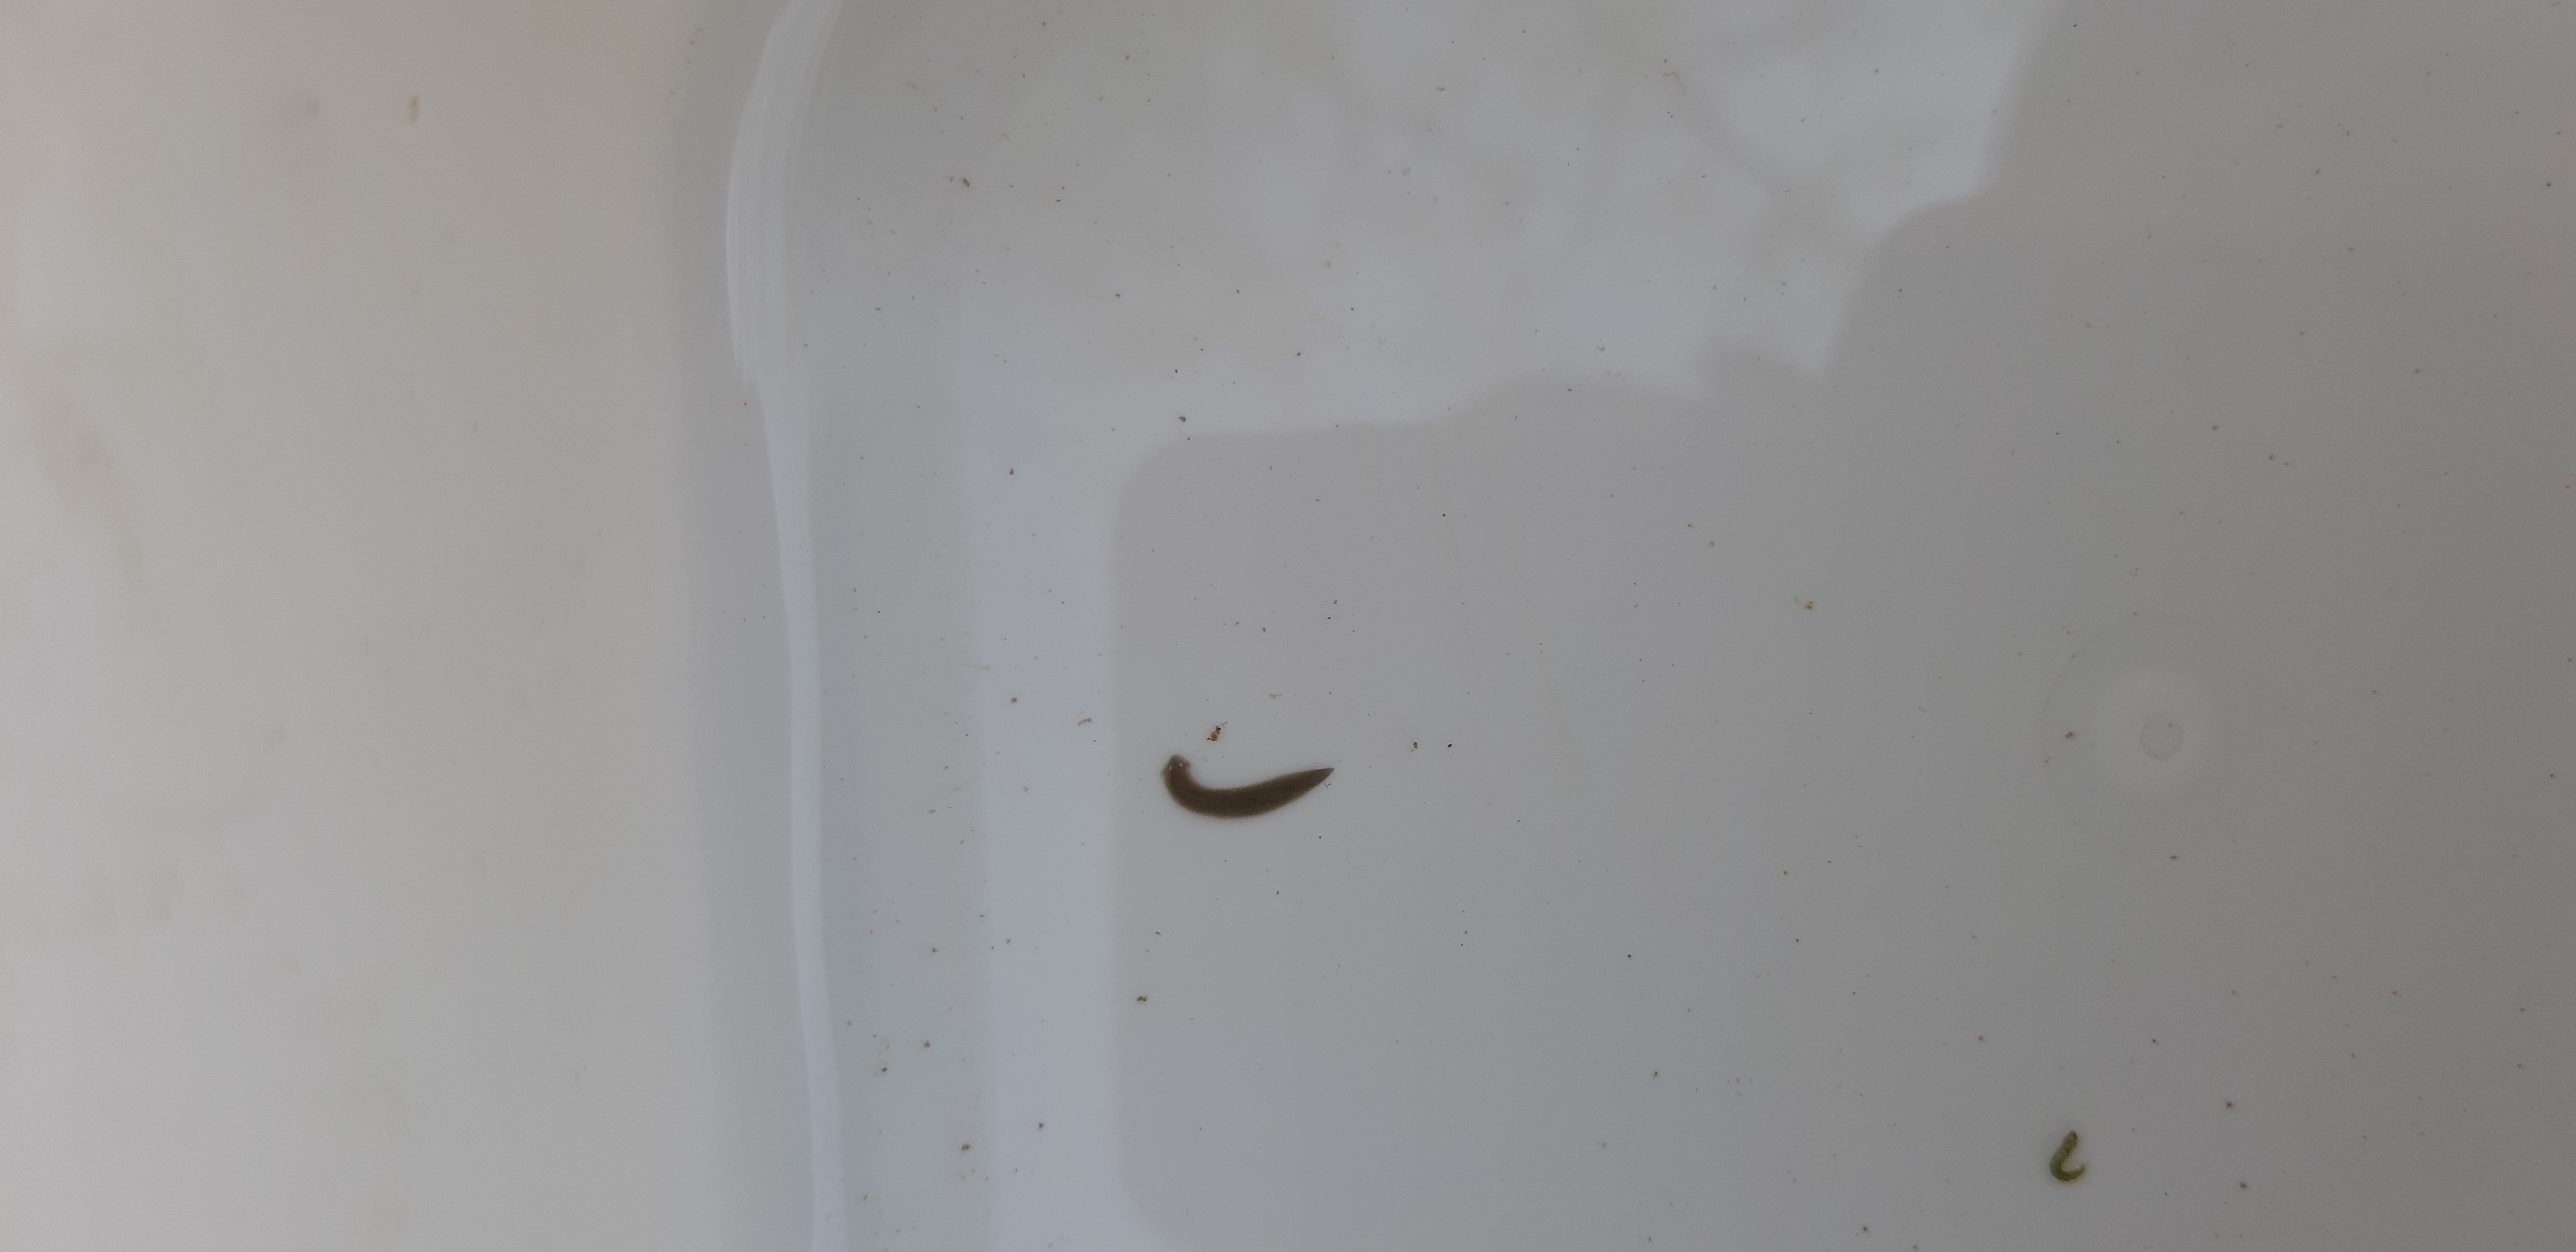
Macroinvertebrate group: flat_worms